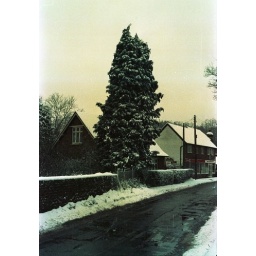
The building that was once the sub-post office in Hammer